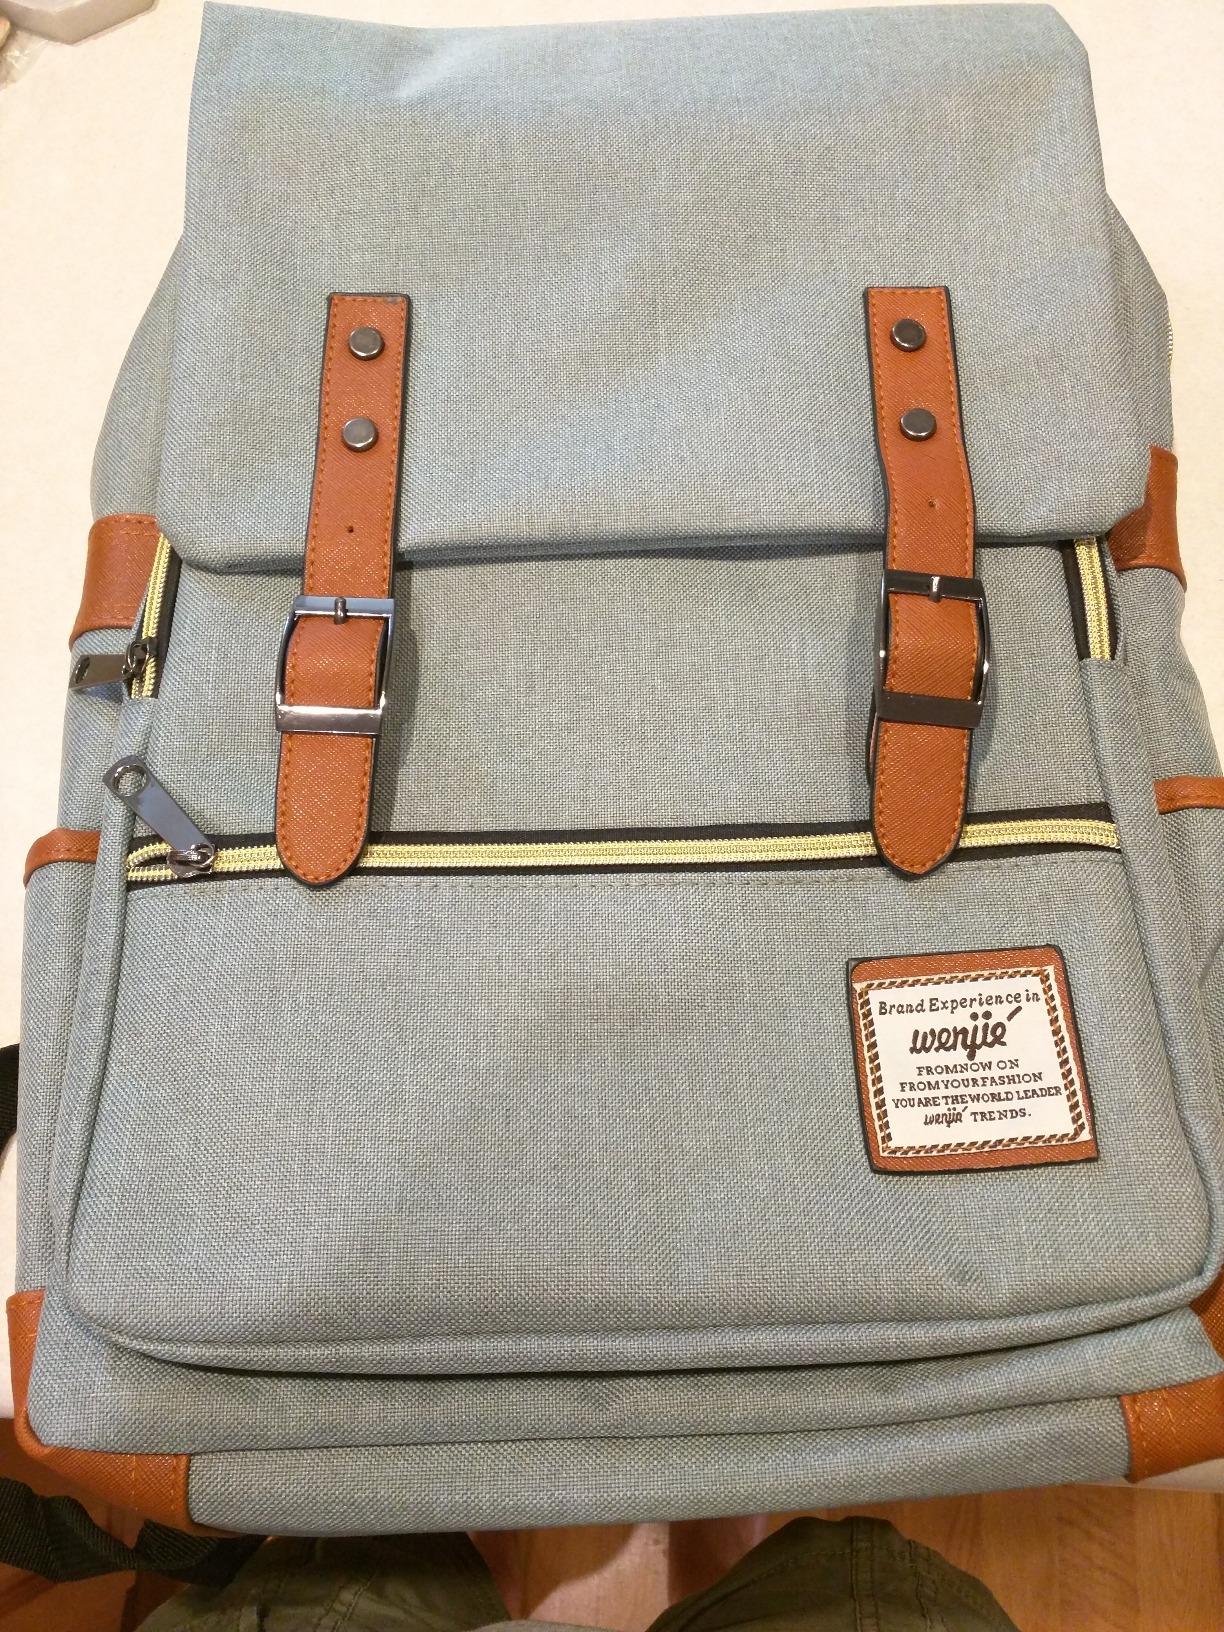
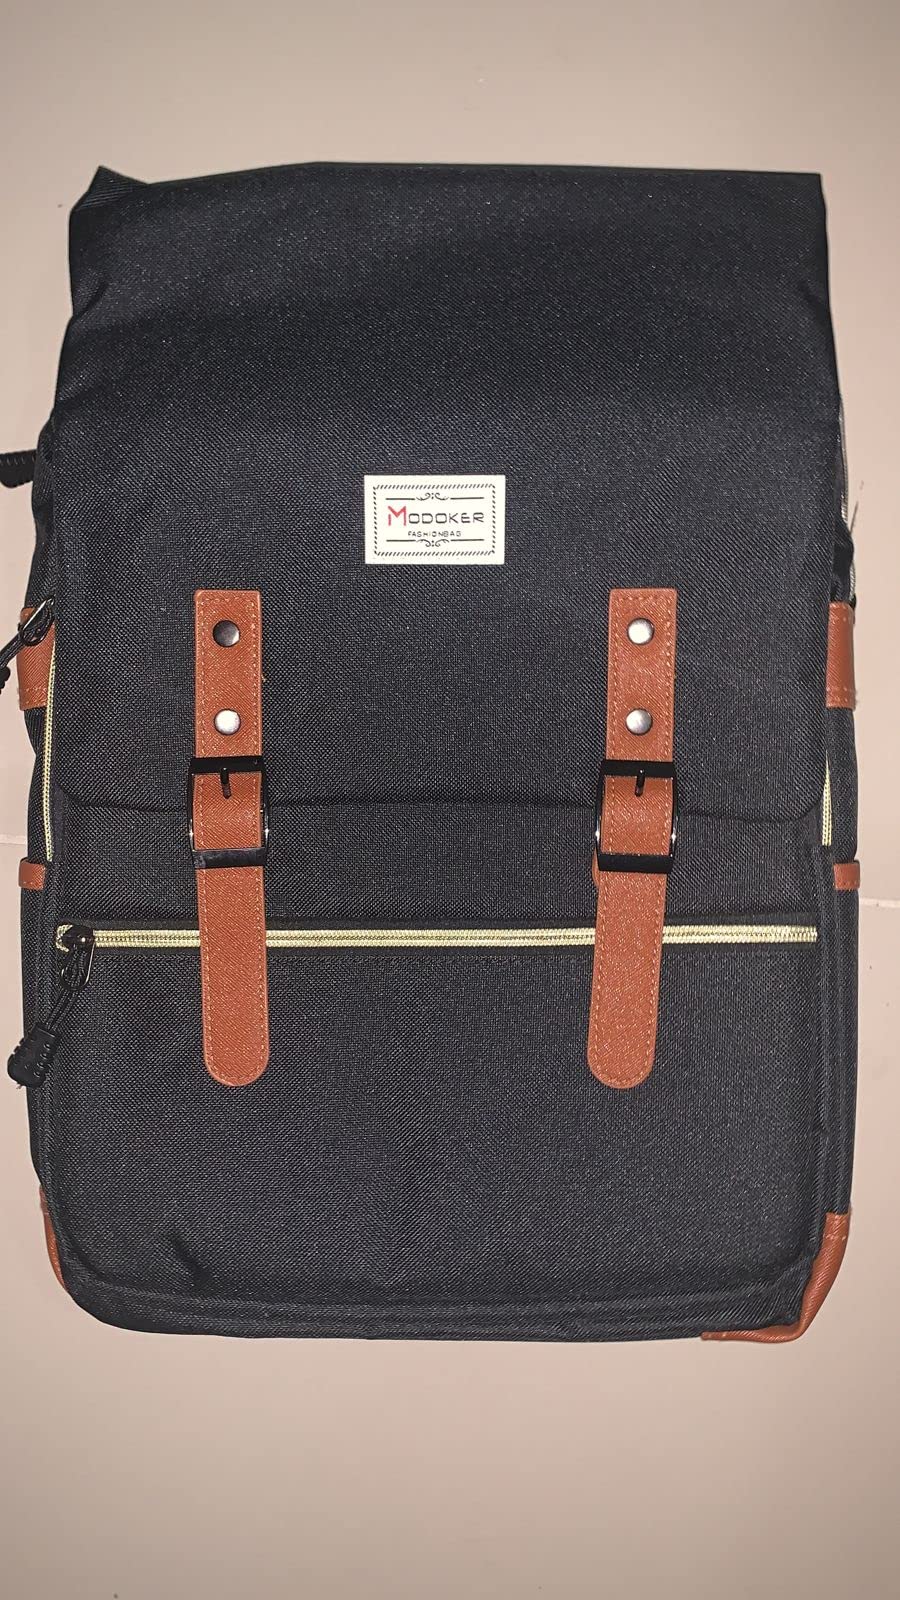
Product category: bag
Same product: no